Lady Robinhood

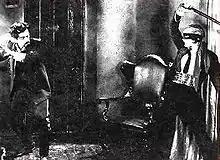
Film still with Karloff and Brent

Lady Robinhood is a 1925 American silent drama film directed by Ralph Ince, starring Evelyn Brent, and featuring Boris Karloff.